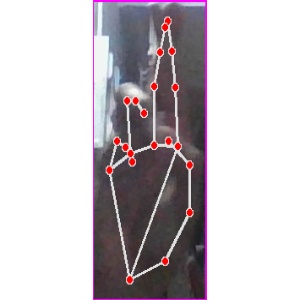
अक्षर: र